Massachusetts House of Representatives' 2nd Barnstable district

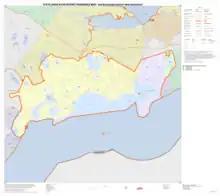
Map of Massachusetts House of Representatives' 2nd Barnstable district, based on the 2010 United States census.

Massachusetts House of Representatives' 2nd Barnstable district in the United States is one of 160 legislative districts included in the lower house of the Massachusetts General Court. It covers part of Barnstable County. Democrat Kip Diggs of Osterville has represented the district since 2021.